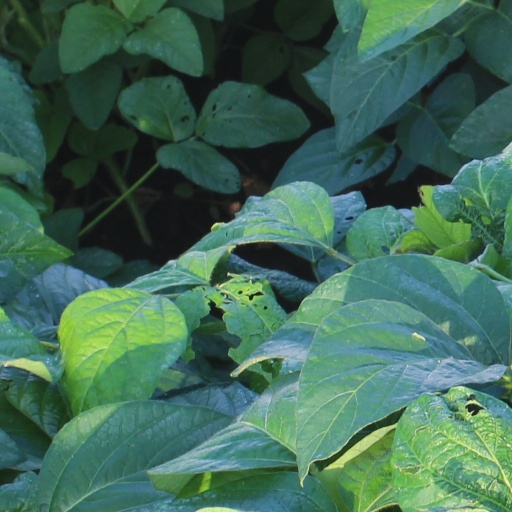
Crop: soybean